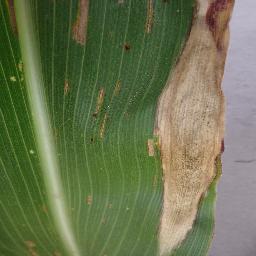
Label: Corn_(Maize)___Northern_Leaf_Blight